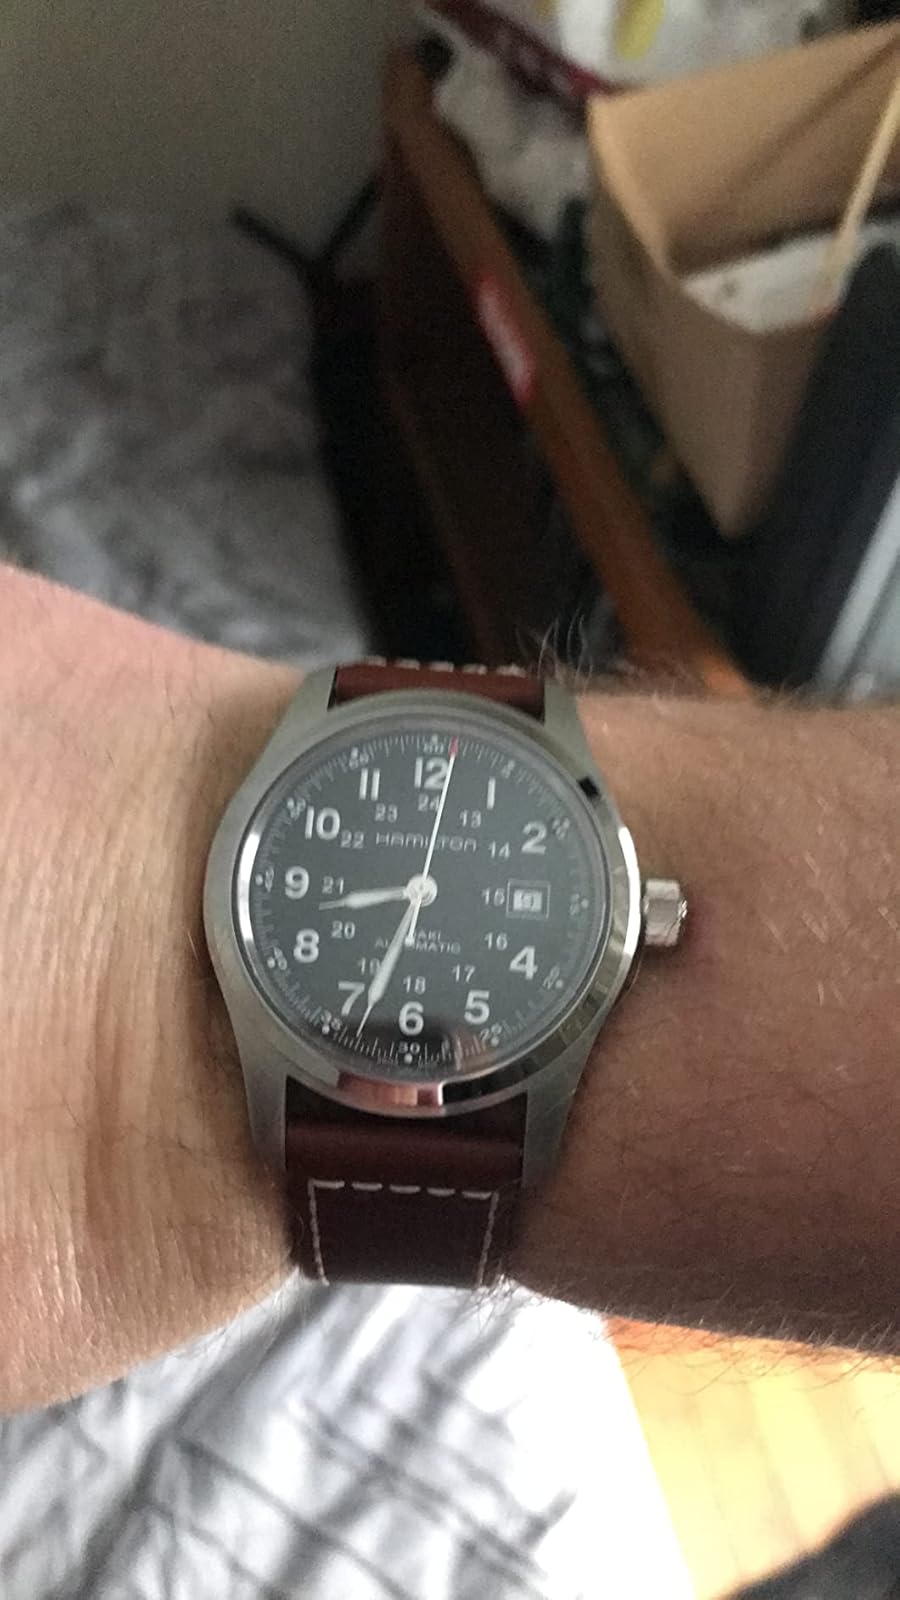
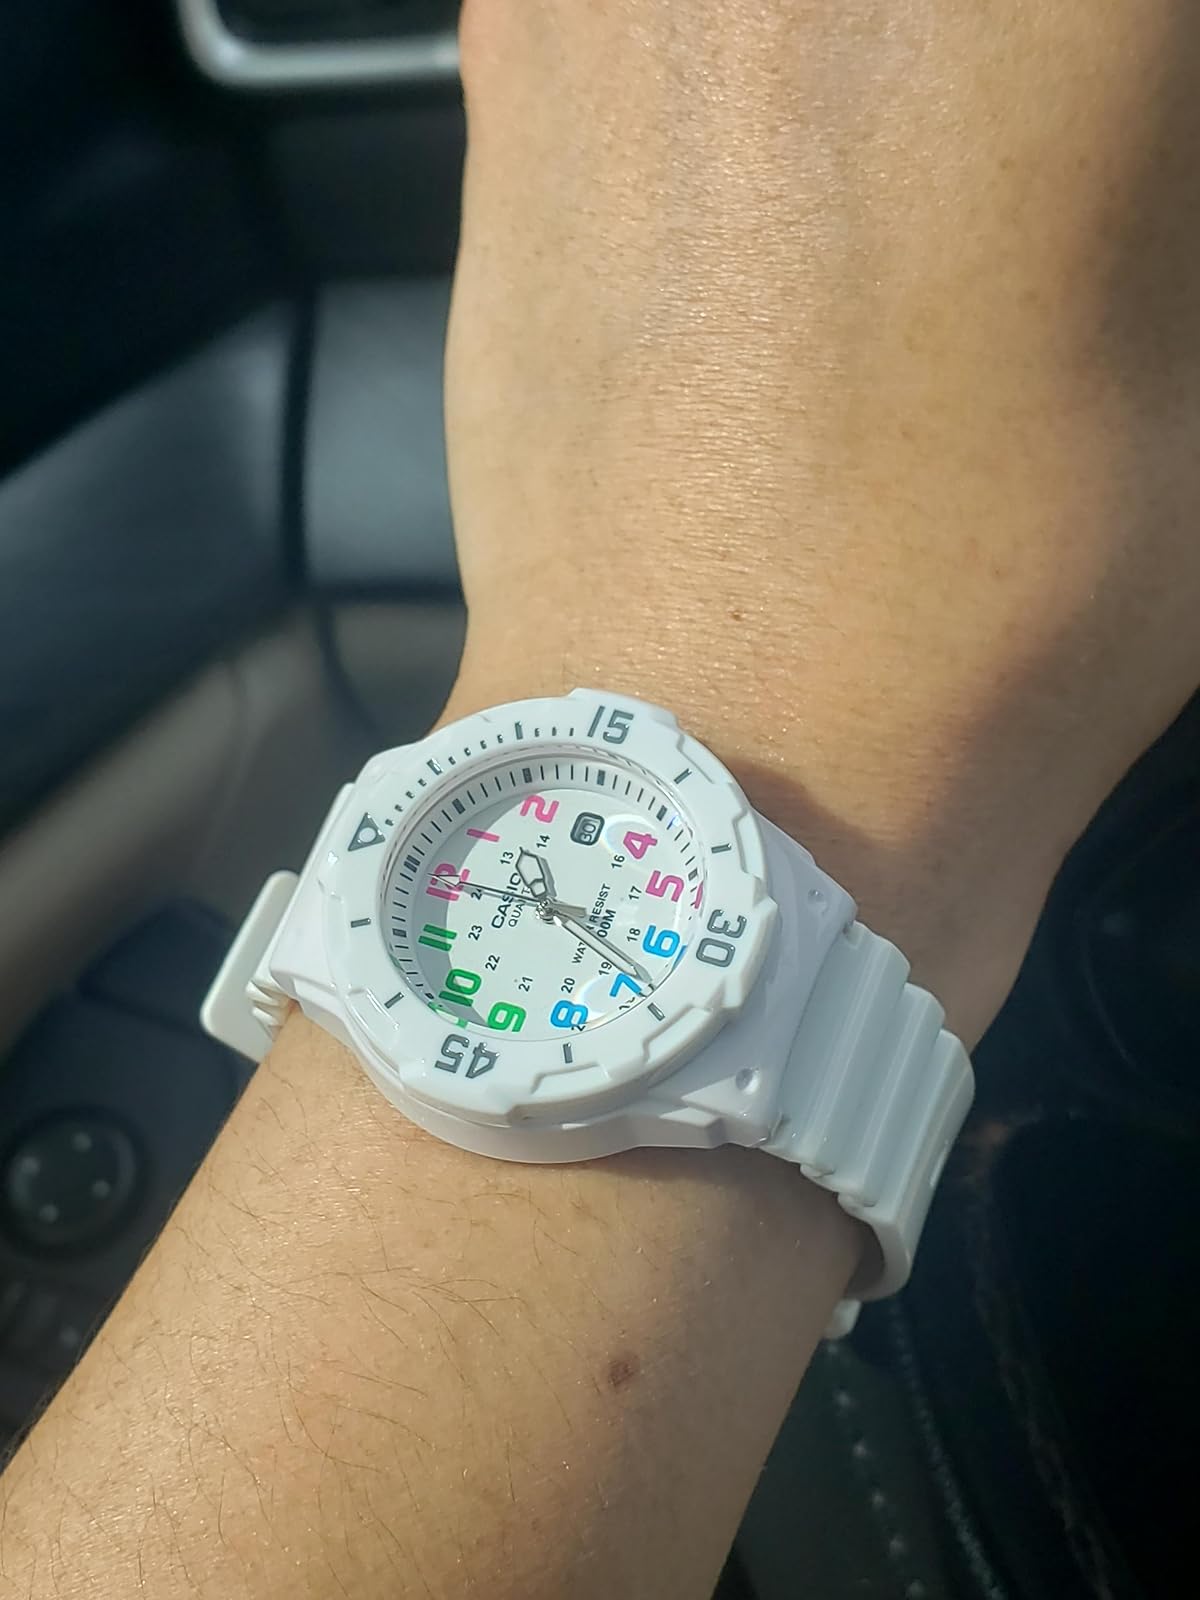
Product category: accessories_watch
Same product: no